Oldbawn

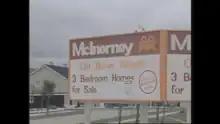
McInerney builders for sale sign in Oldbawn, October 1975

Oldbawn (or Old Bawn) is a small suburban area now within Tallaght on Dublin's southside. Formerly a small village in its own right, it is situated between Sean Walsh Park and the River Dodder.